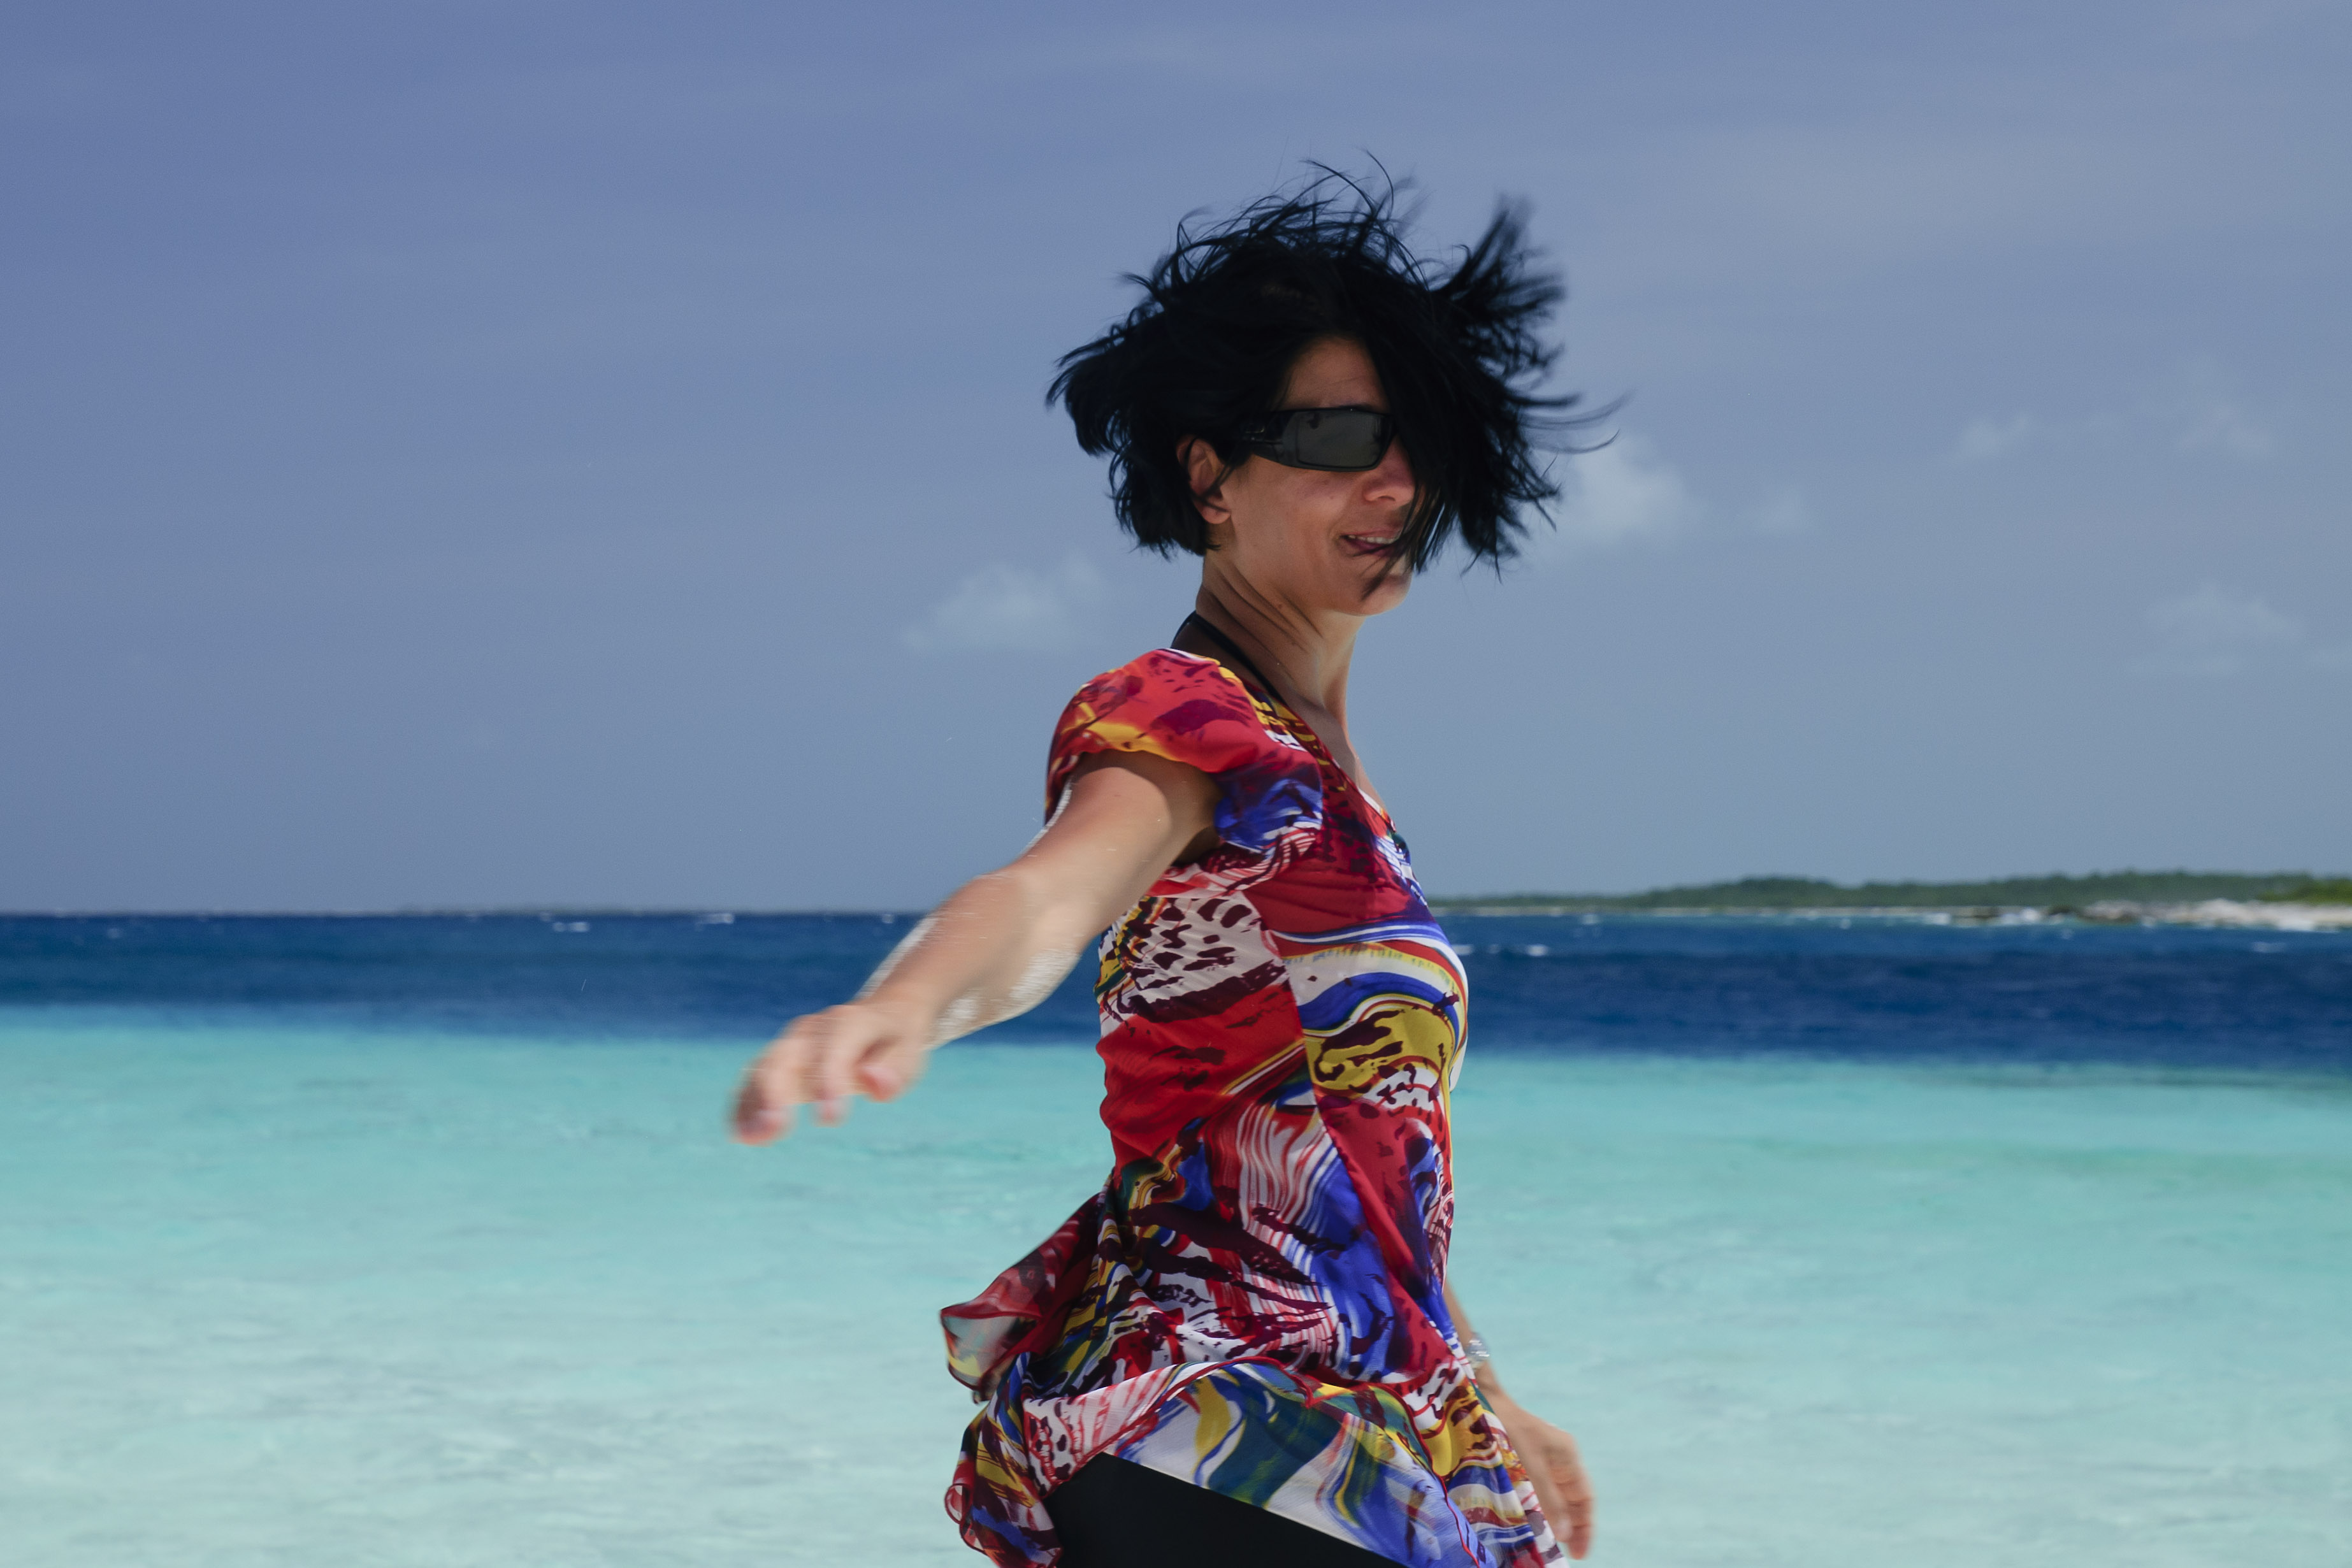
beach, sea, ocean, person, girl, woman, vacation, model, child, blue, nikon, clothing, body of water, swimwear, fun, beauty, venezuela, d300, losroques, photo shoot